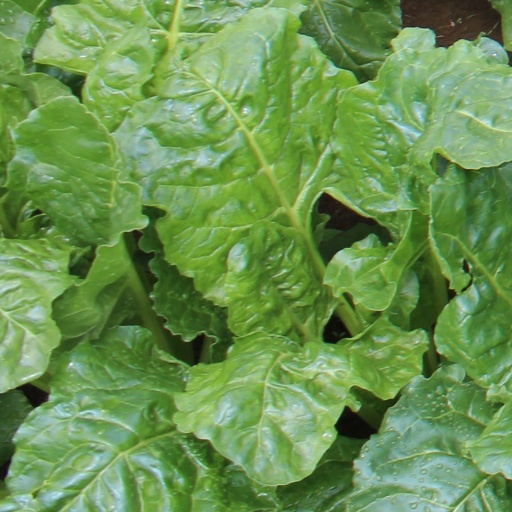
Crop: sugar beet